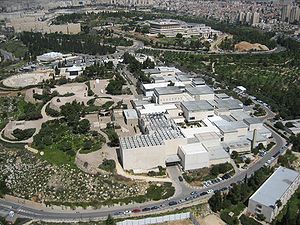
Israel Museum
Israel museum
Israel Museum er staten Israels nationalmuseum. Det ligger i den vestlige del af Jerusalem ikke langt fra Knesset, og blev opført i 1965 under den daværende borgmester Teddy Kollek.